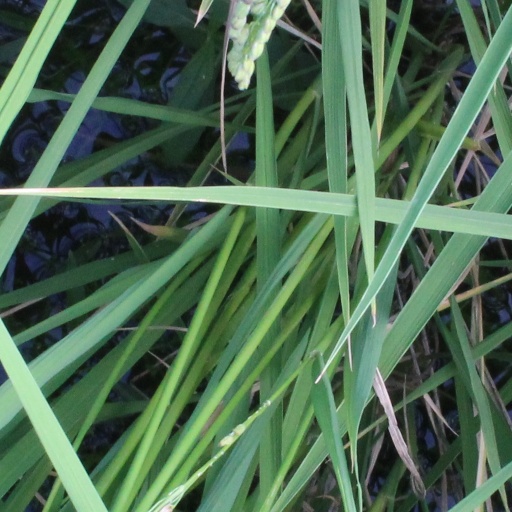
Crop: rice